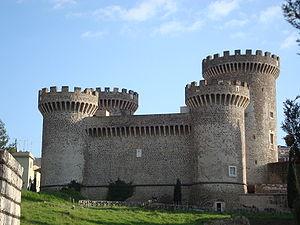
La Rocca Pia est une forteresse construite essentiellement de 1458 à 1461 sur ordre du pape Pie II, de qui elle tient son nom, dans la ville de Tivoli dans la province de Rome en Italie.
Tivoli est une ville de la province de Rome, dans la région du Latium, en Italie. Très ancienne cité datant d'avant la colonisation romaine, elle fut, selon la tradition et quelques éléments archéologiques, fondée en 1215 av. J.-C., bien que ses plus anciens vestiges, que constituent les murs d'enceinte, datent du IVᵉ siècle av. J.-C. Elle connut, sous le nom de « Tibur », un apogée durant la période romaine, avec la construction par l'empereur Hadrien de sa résidence de villégiature, la villa d'Hadrien, au début du IIᵉ siècle. Durant toute cette période, la ville s'enrichit grâce à l'extraction de travertin, servant à la construction des palais romains, et également grâce à ses eaux thermales réputées. De la Renaissance au XIXᵉ siècle, divers cardinaux et papes relèvent l'attrait de la ville par la construction de la villa d'Este, qui reste l'un des plus importants exemples et modèles de jardins d'eau de cette période, ayant attiré de très nombreux artistes européens, peintres, poètes ou musiciens voyageant dans la campagne romaine.
Un château fort est une structure fortifiée, essentiellement construite et habitée par la noblesse au Moyen Âge en Europe, au Moyen-Orient et en Asie. Le mot château vient du latin castellum.